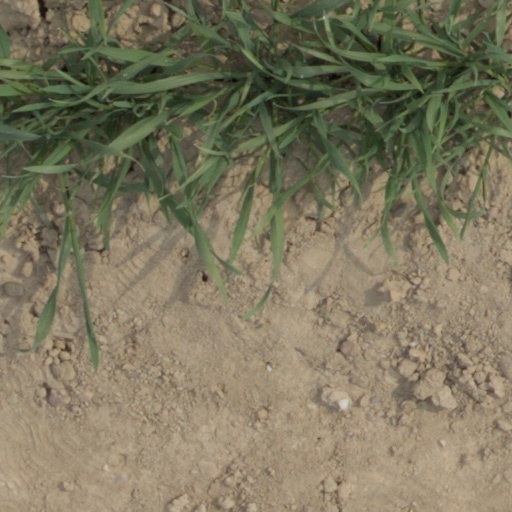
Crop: wheat